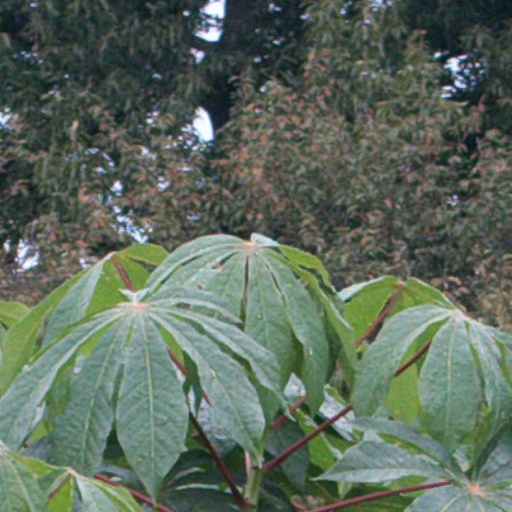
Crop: cassava